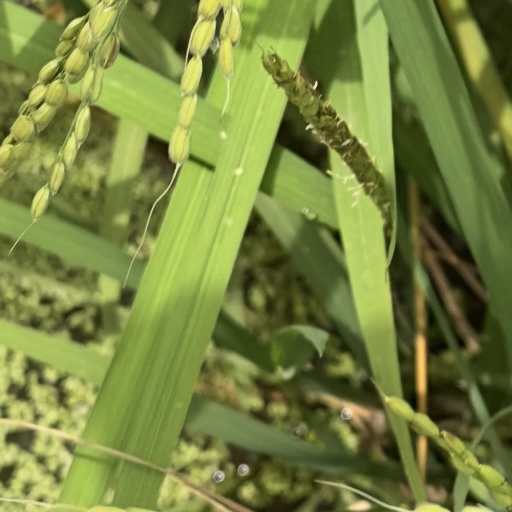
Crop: rice